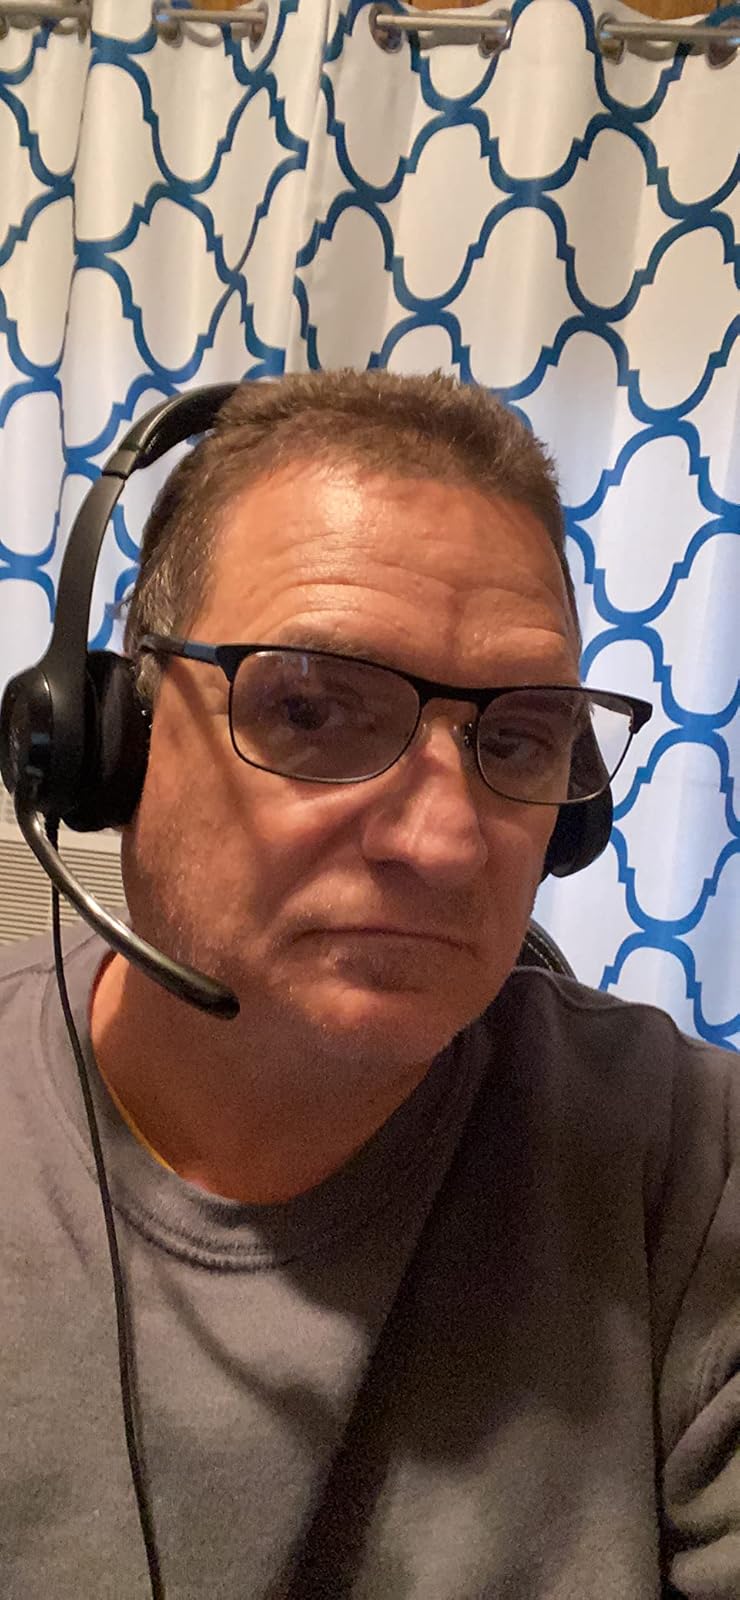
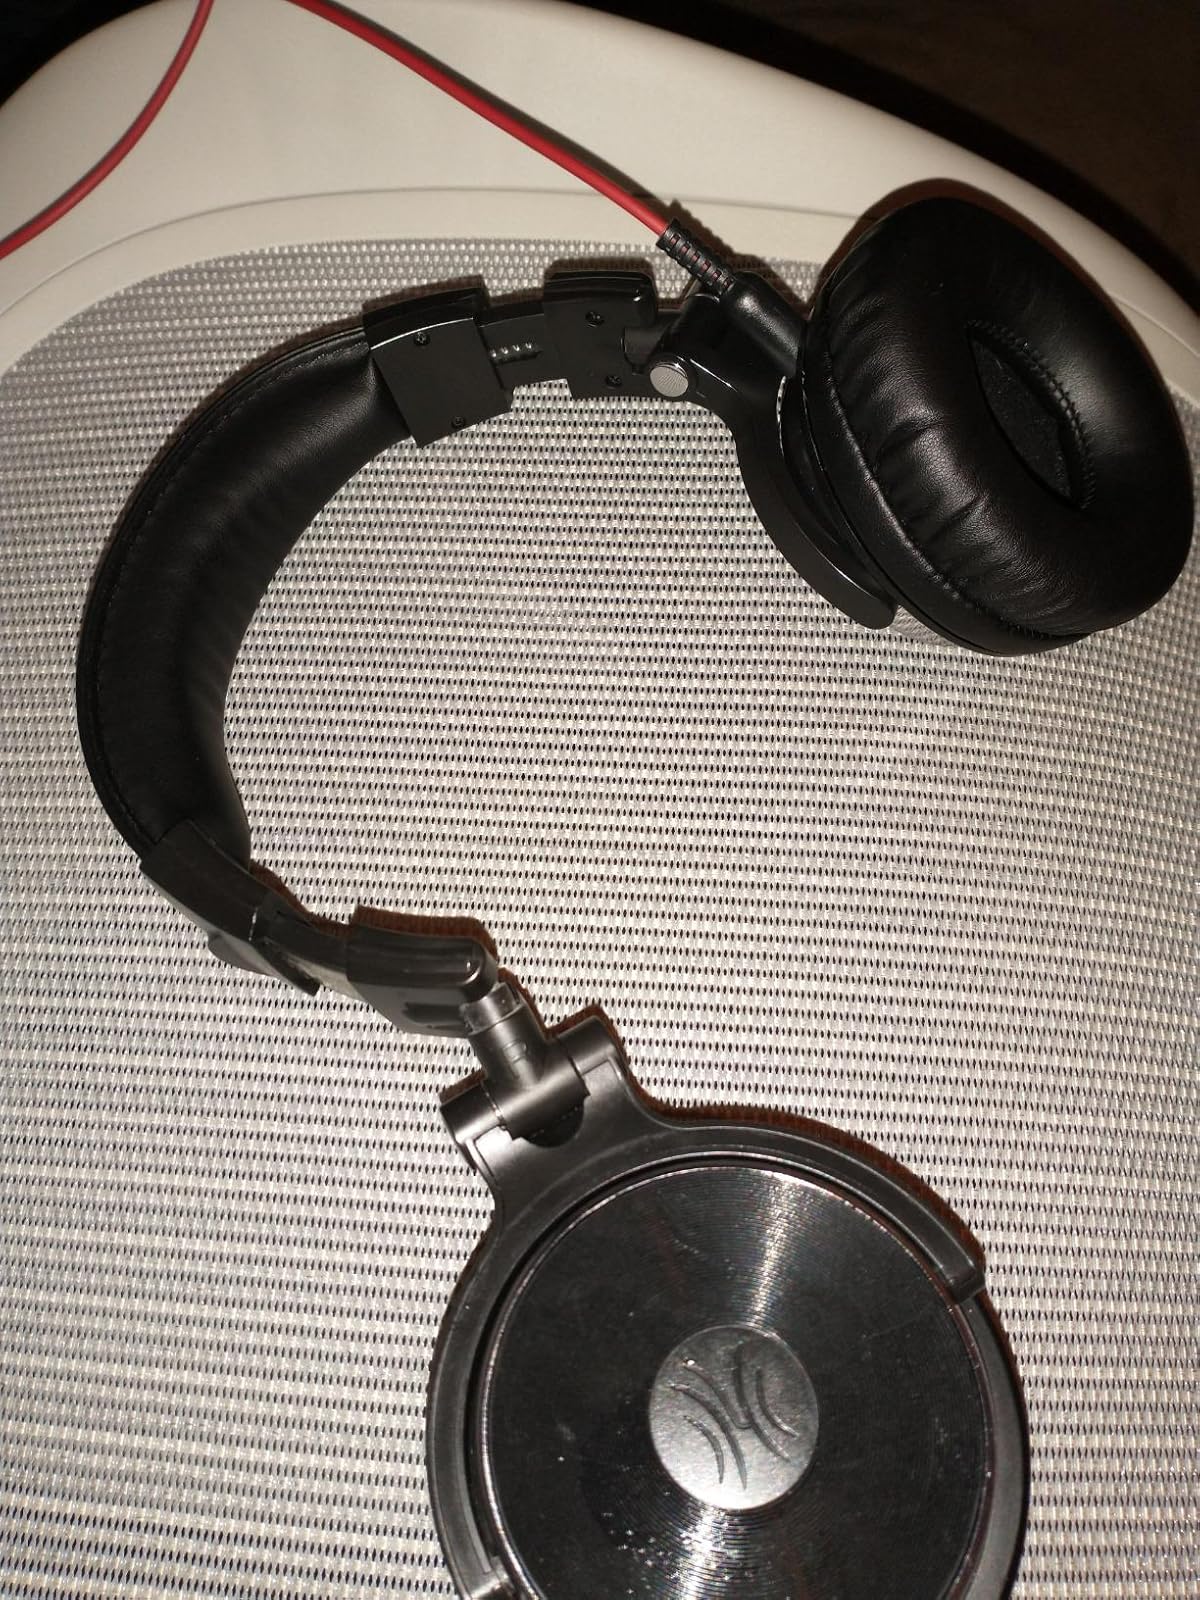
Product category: headphones
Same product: no